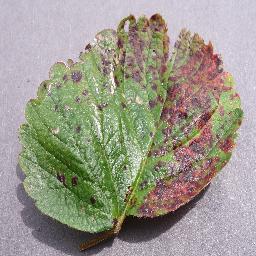
Label: Strawberry___Leaf_scorch